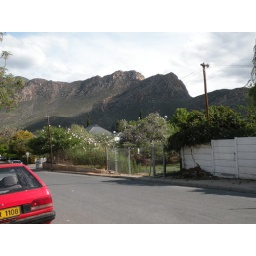
Large birds live at this particular corner in neighborhood of guest house in Montagu, S. Africa. (Noisy and smelly corner.)